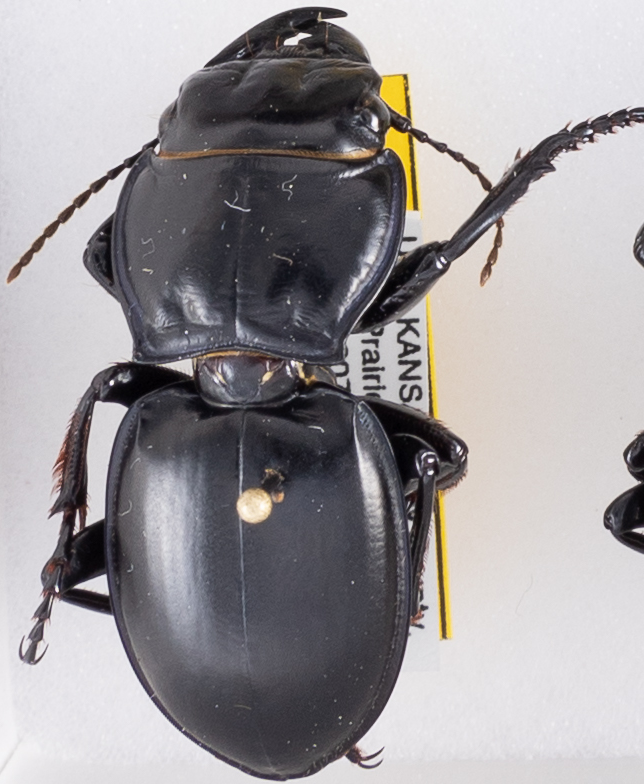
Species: Pasimachus californicus
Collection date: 2015-08-17
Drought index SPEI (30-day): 0.318
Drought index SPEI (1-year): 0.454
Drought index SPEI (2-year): -0.27